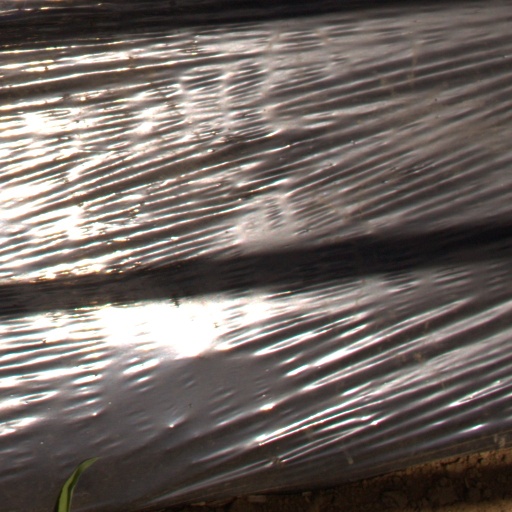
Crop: Jerusalem artichoke